1969 24 Hours of Le Mans

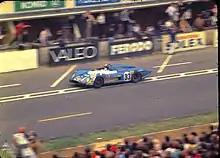
Matra MS 650 of Beltoise/Courage passes the pits during the race

After a strong showing in the 1968 race, the French team Matra gave up its Formula 1 development (leaving it to Ken Tyrrell's Matra International) to focus on its sports-car program. Aerodynamic engineer Robert Choulet designed a low-drag coupé specially for the Le Mans, the Matra 640, bearing a resemblance to his Panhard CD designs but with the Matra 3-litre V12 engine. Not ready in time for the March test weekend, Matra was able to get a special test in April. Henri Pescarolo took to the track, but at the first kilometres on the Mulsanne Straight, the car got airborne, doing a 360° loop, before smashing into roadside trees and catching fire. Pescarolo was pulled out alive but had two broken vertebrae and severe burns to his face and arms. The project was cancelled; however development was also proceeding on the 630. This led to a new open-top car, the 650. Only one had been finished (just before scrutineering ) for Jean-Pierre Beltoise / Piers Courage, while two former 630 chassis were converted (christened 630/650) for Johnny Servoz-Gavin/Herbert Müller and 'Nanni' Galli/Robin Widdows. There was also an MS630 for Nino Vaccarella/Jean Guichet who had won the 1964 race together for Ferrari. Meanwhile, Pescarolo did race commentary for French TV from his hospital bed.